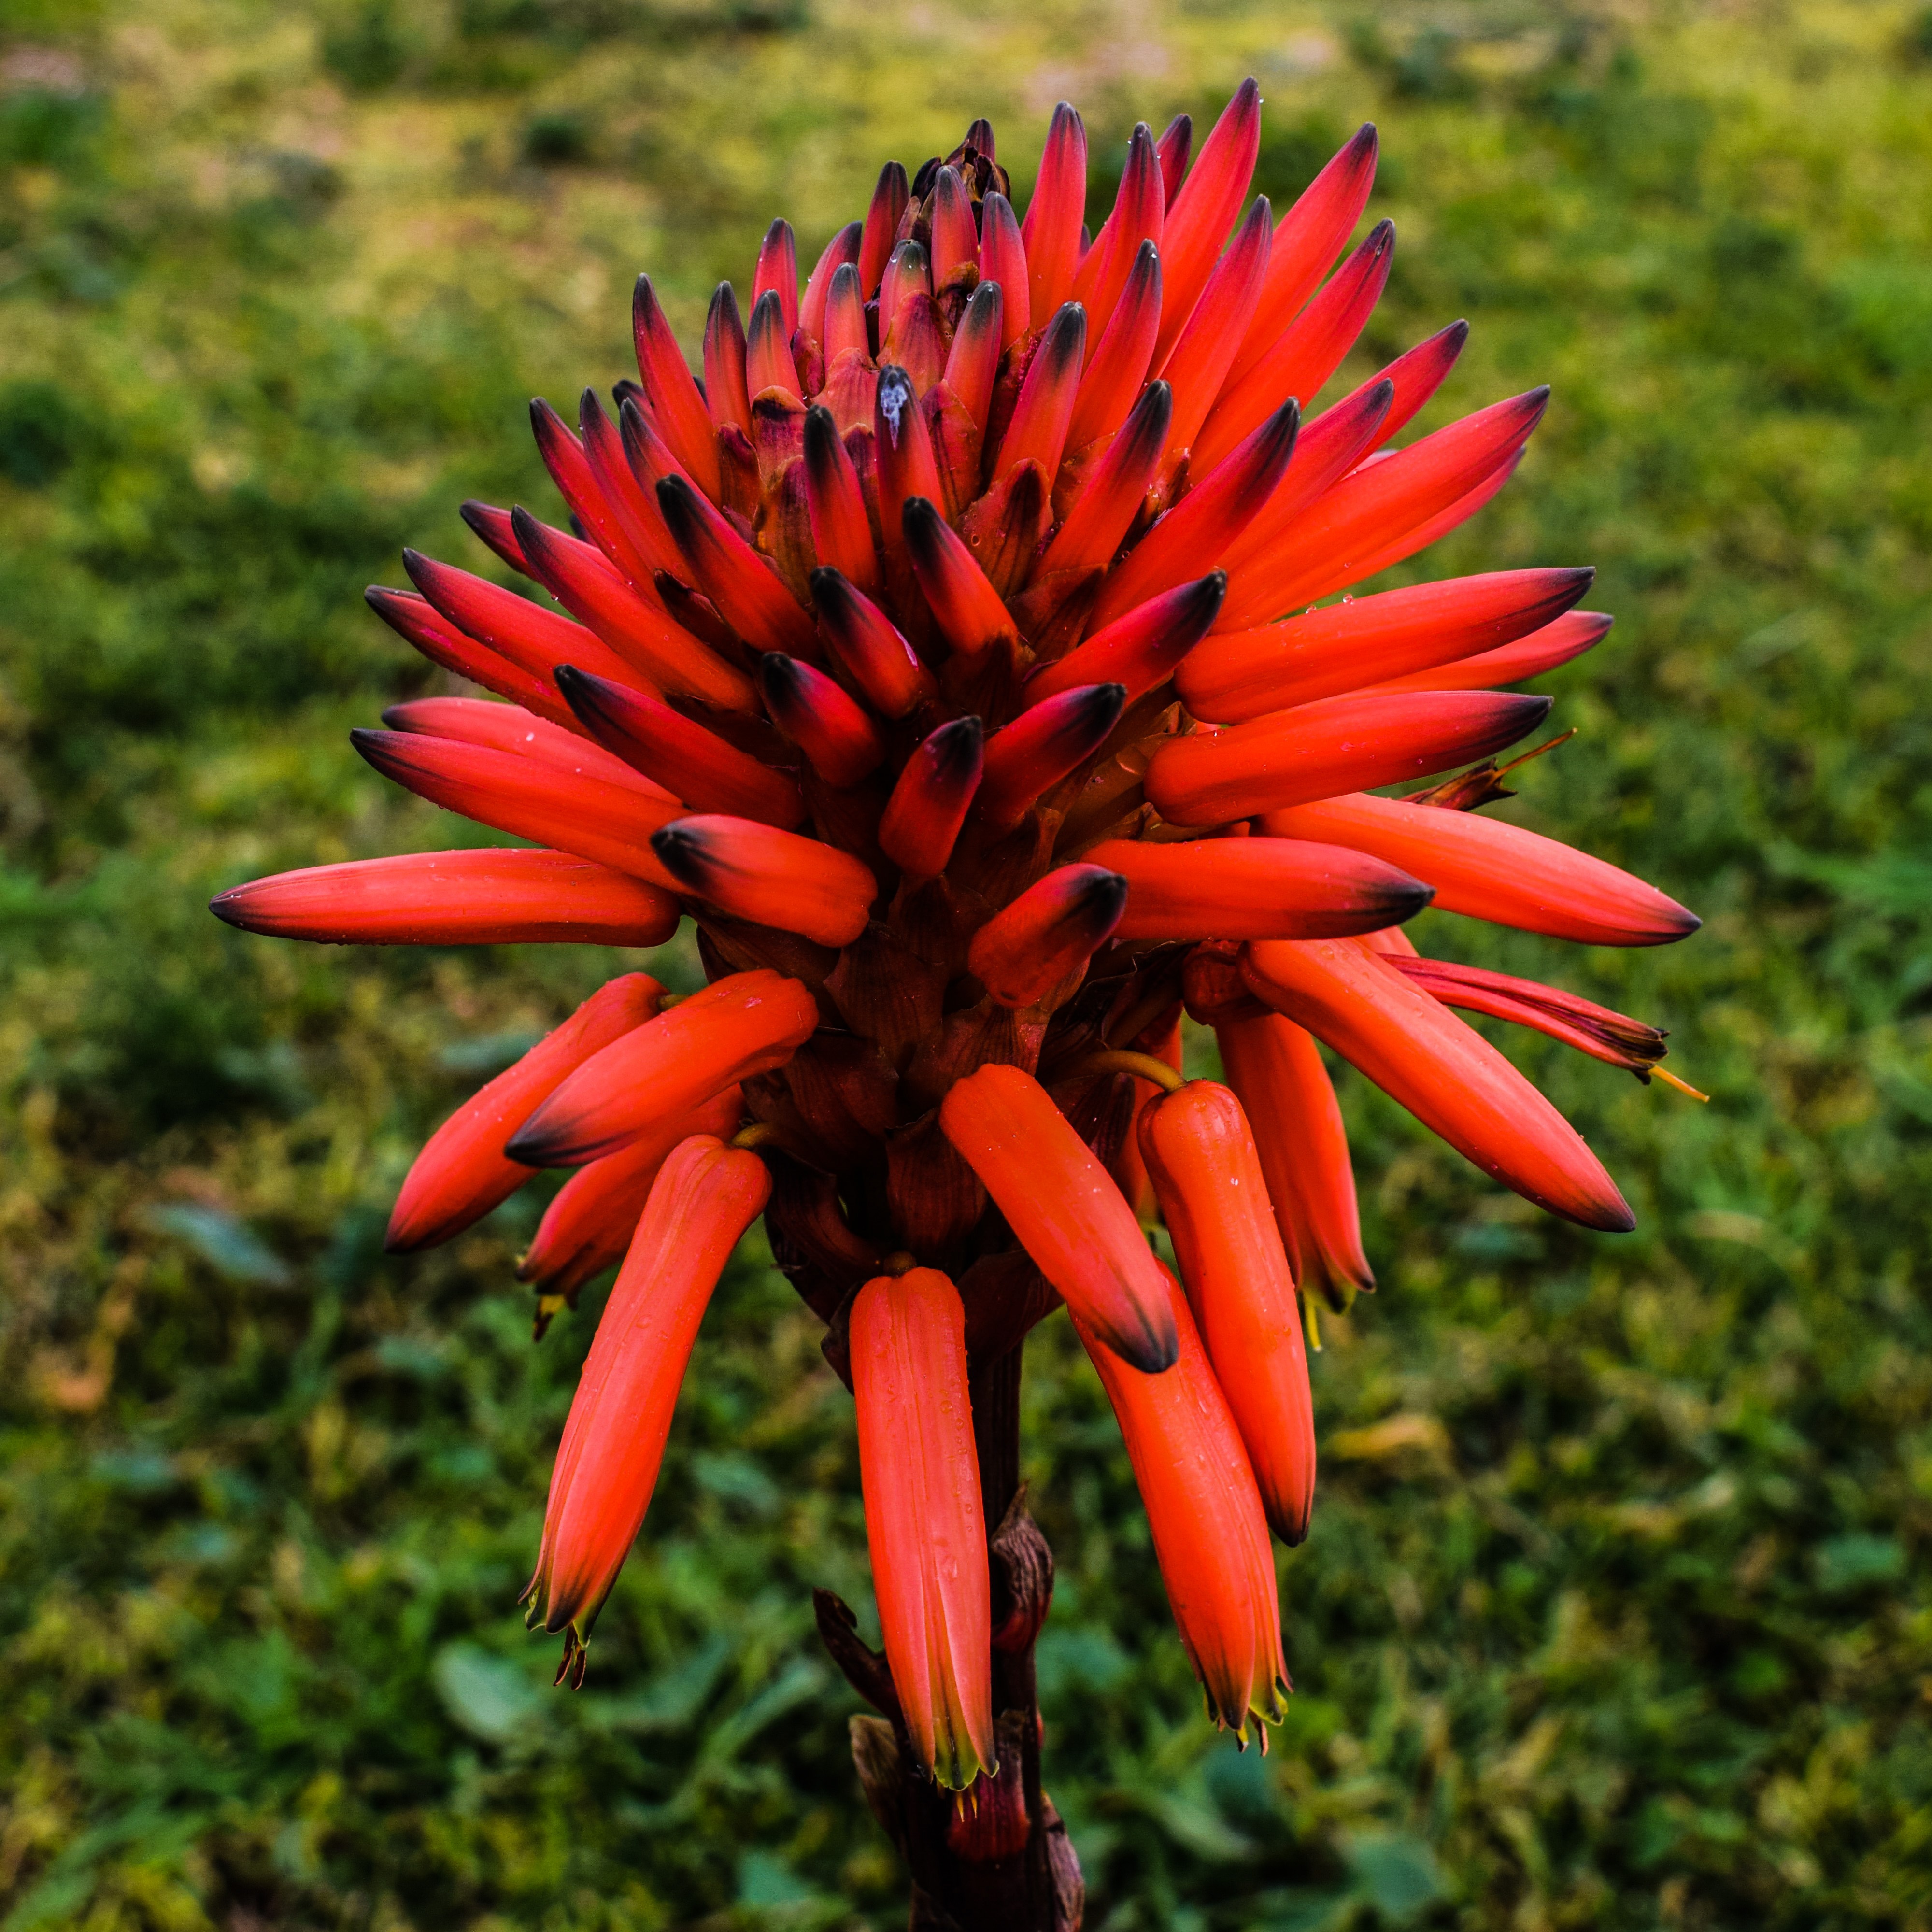
flower, nature, flora, plant, botany, land plant, macro photography, flowering plant, petal, daisy family, torch lily, wildflower